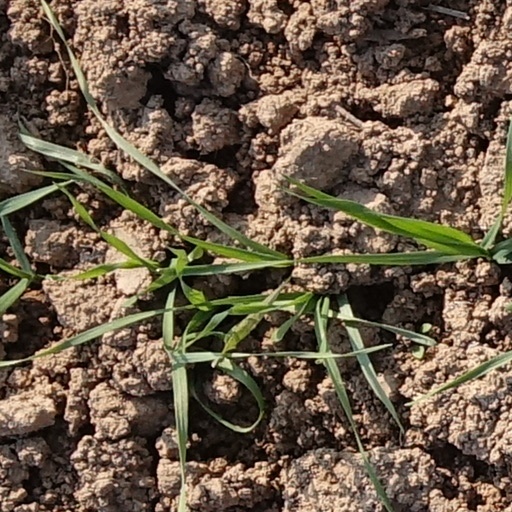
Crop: wheat